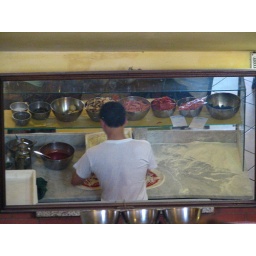
Watch your pizza being made in the mirror at Il Pizzaiuola in Florence